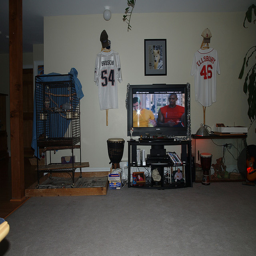
A room that has a TV and jersey's on the wall.
A TV sitting in front of a picture on a wall.
a television is against a wall in a room
The room has a television and sports jerseys.
A football and baseball jersey hang on either side of a television set.